Punk rock

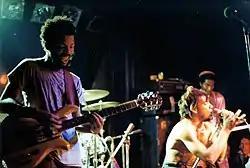
Bad Brains at 9:30 Club, Washington, D.C., 1983

During the late 1970s, the post-punk scene emerged as a rejection of punk's raw and simplistic conventions, instead incorporating broader and more experimental influences. On 4 June 1976, the Sex Pistols' concert at Manchester's Lesser Free Trade Hall inspired future members of Joy Division, the Fall, Buzzcocks, Magazine and the Smiths to form their own bands, as well as influencing the formation of independent record labels, Factory and Creation Records, both of which contributed to the development of the production and distribution infrastructure of the indie music scene of the 1980s. The earliest recorded use of the term "post-punk" appeared in the 26 November 1977 issue of "Sounds" in an article titled "New Musick: Devo Look Into the Future!" by writer Jon Savage. In the article, Savage described bands such as Devo, Pere Ubu, Throbbing Gristle, the Feelies, Subway Sect, the Prefects, Siouxsie and the Banshees, and the Slits as early examples of post-punk. Post-punk was later further proliferated by other notable bands such as Wire, Public Image Ltd, the Pop Group, the Raincoats, Gang of Four, and the Cure.